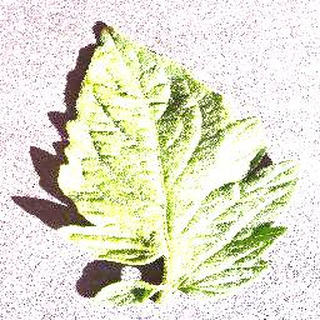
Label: healthy_tomato